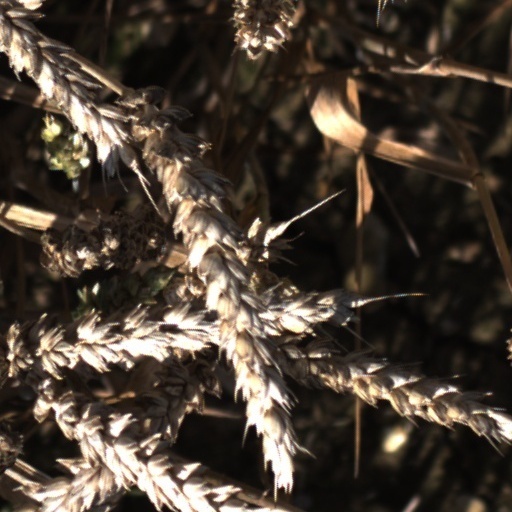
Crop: wheat